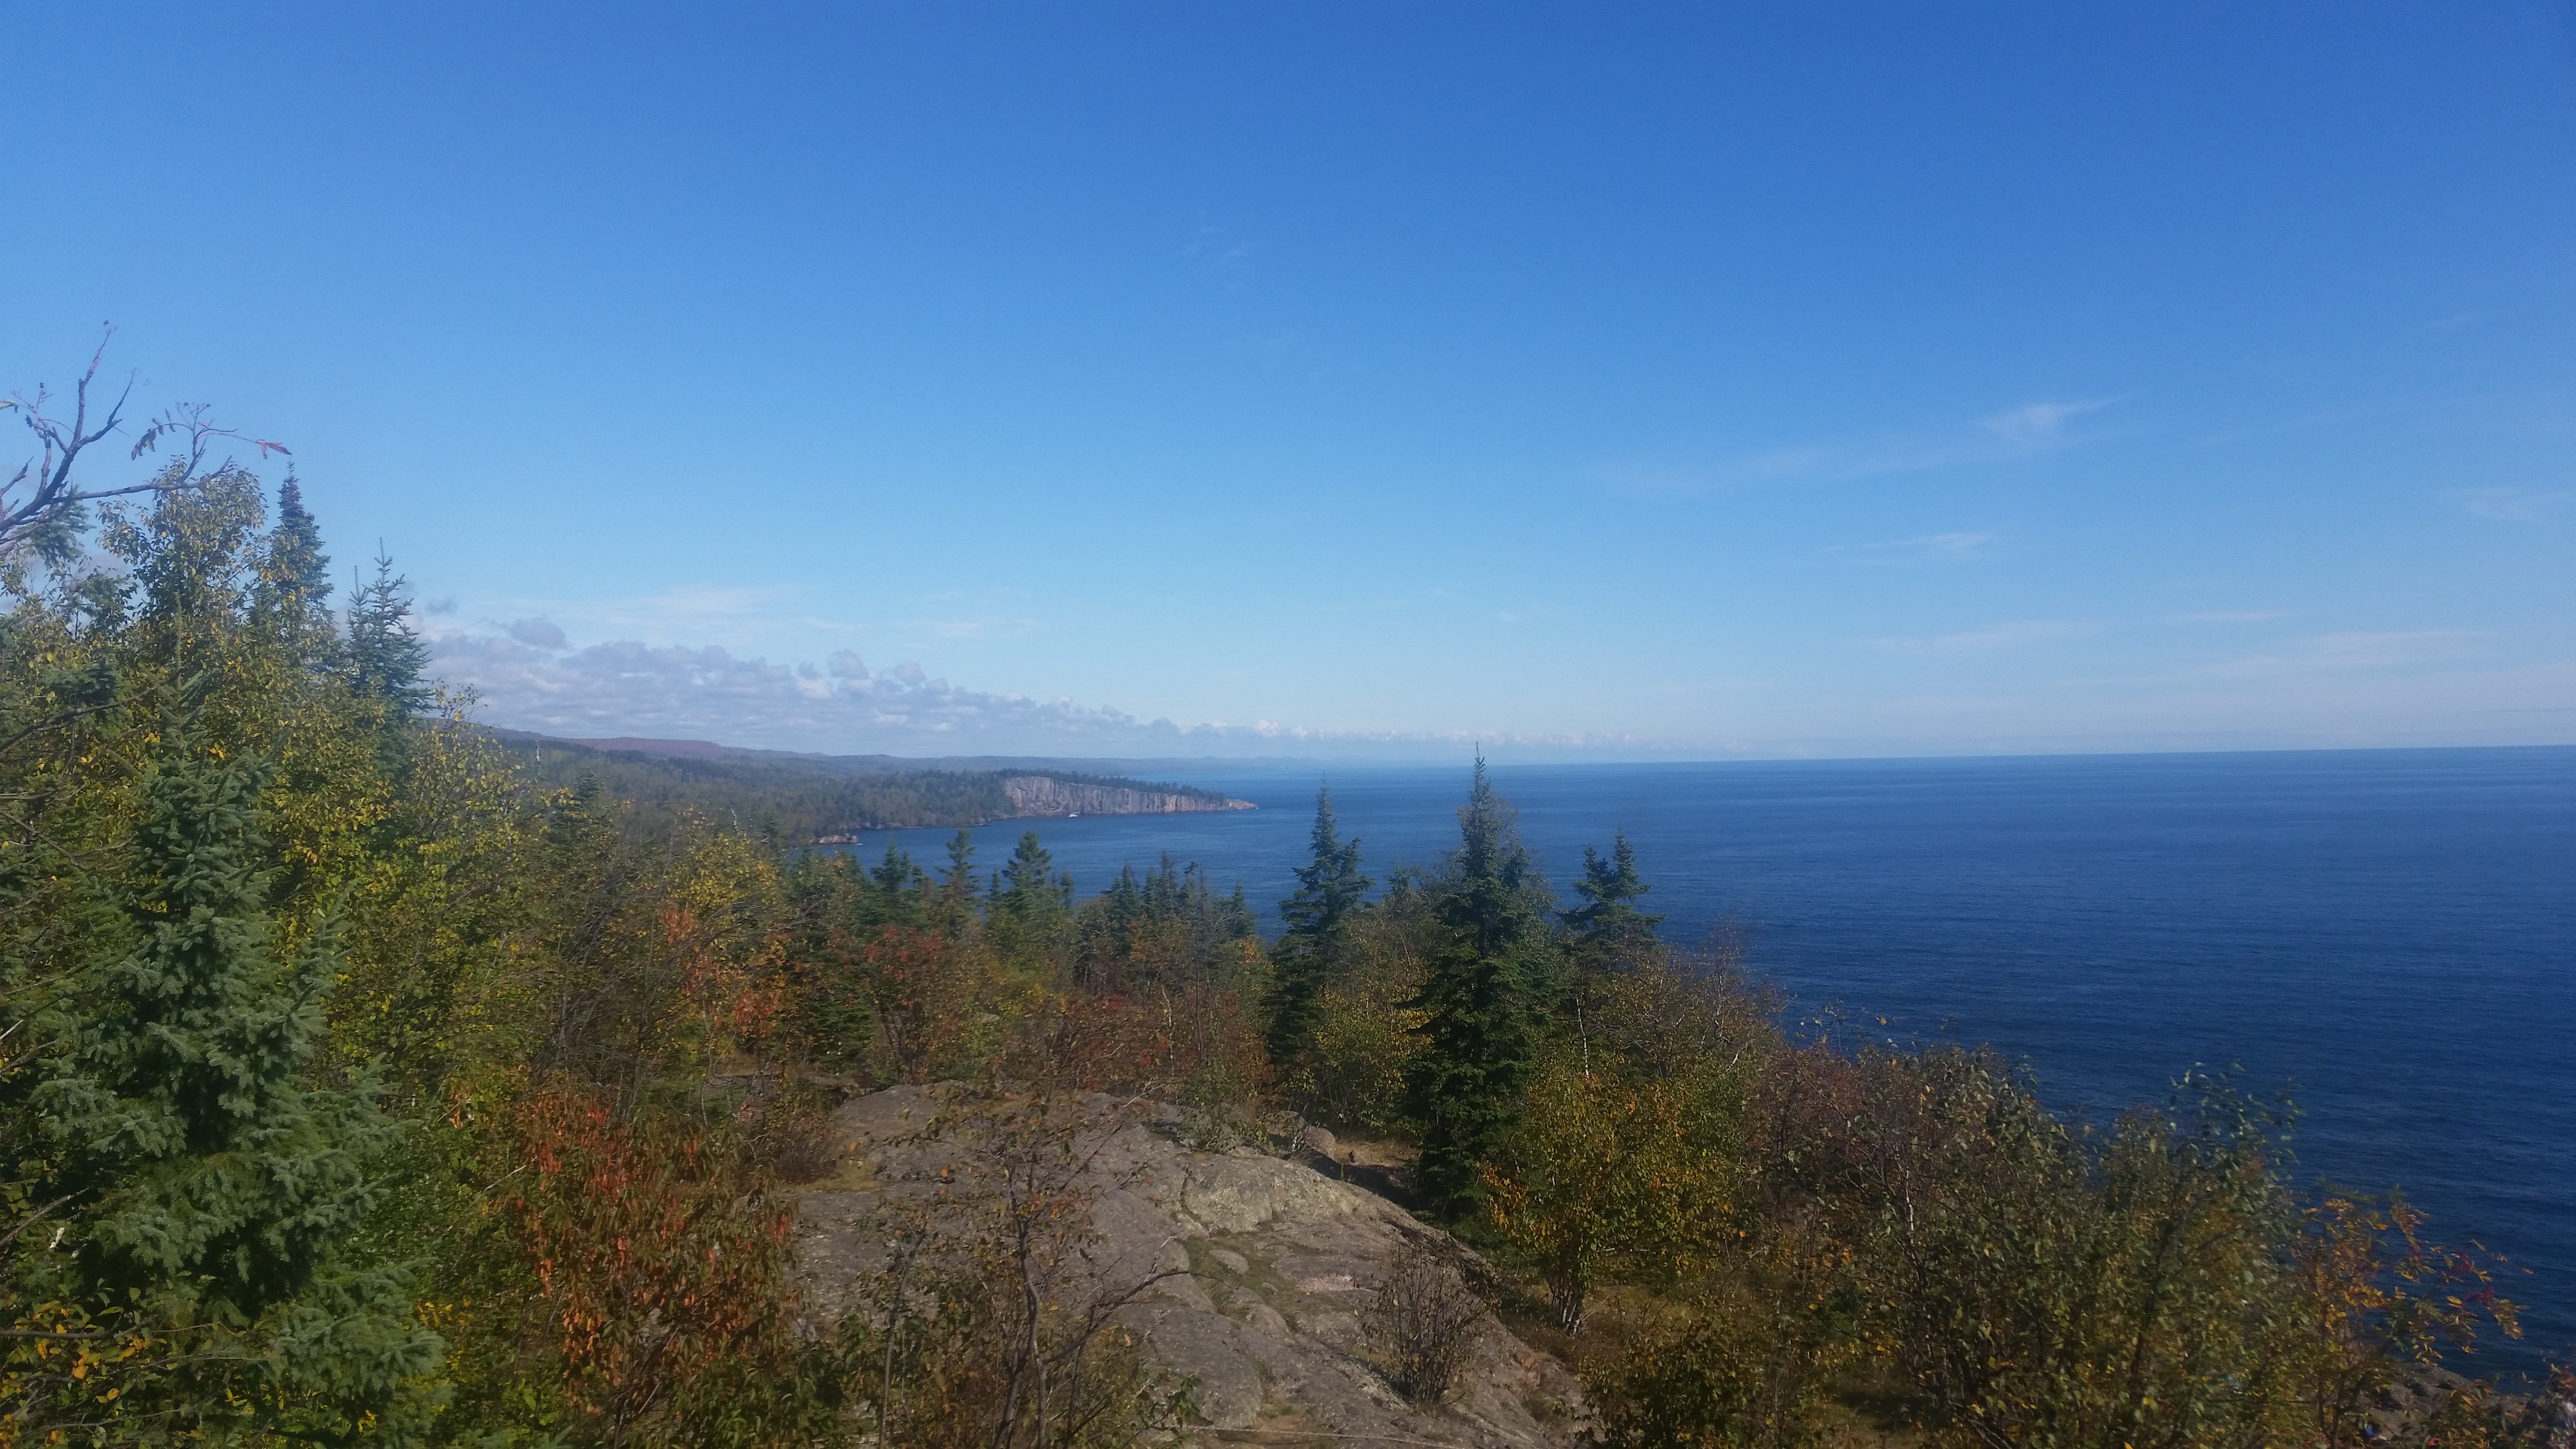
landscape, nature, wilderness, mountain, hiking, trail, fall, hill, lake, cliff, scenic, peaceful, park, blue, ridge, clouds, plateau, loch, ecosystem, minnesota, lake superior, north shore minnesota, mountainous landforms